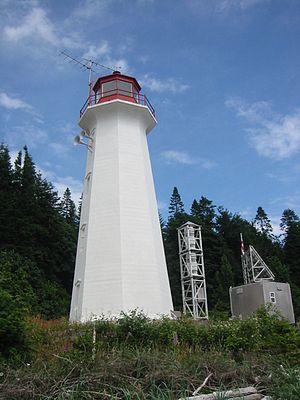
Le phare de Cape Mudge est un phare situé à la pointe sud-ouest de l'île Quadra dans le passage Discovery un chenal du Passage Intérieur à l'est de l'île de Vancouver, dans le District régional de Strathcona, au Canada.